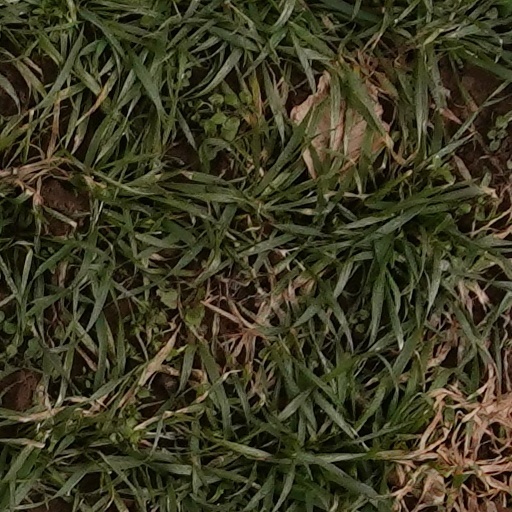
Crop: wheat